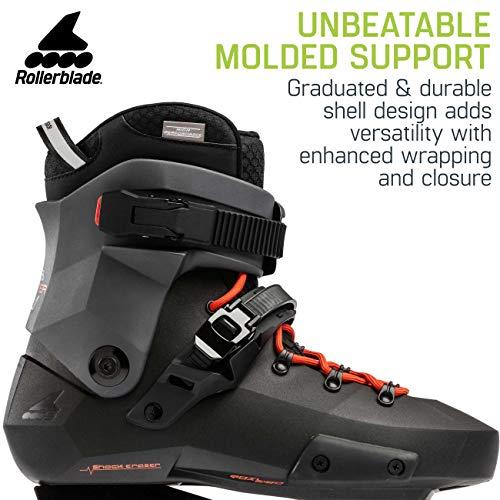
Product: Rollerblade Twister Edge Men's Adult Fitness Inline Skate, Black and Red, High Performance Inline Skates
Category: Sports & Outdoors | Outdoor Recreation | Skates, Skateboards & Scooters | Inline & Roller Skating | Inline Skates
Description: ENHANCED WRAPPING - Molded support with a V-cut cuff for added flexibility with slalom skating.
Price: $249.00 - $273.90
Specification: Shipping Information: View shipping rates and policies|ASIN: B07W3QNJBZ|    #112    in Inline Skates